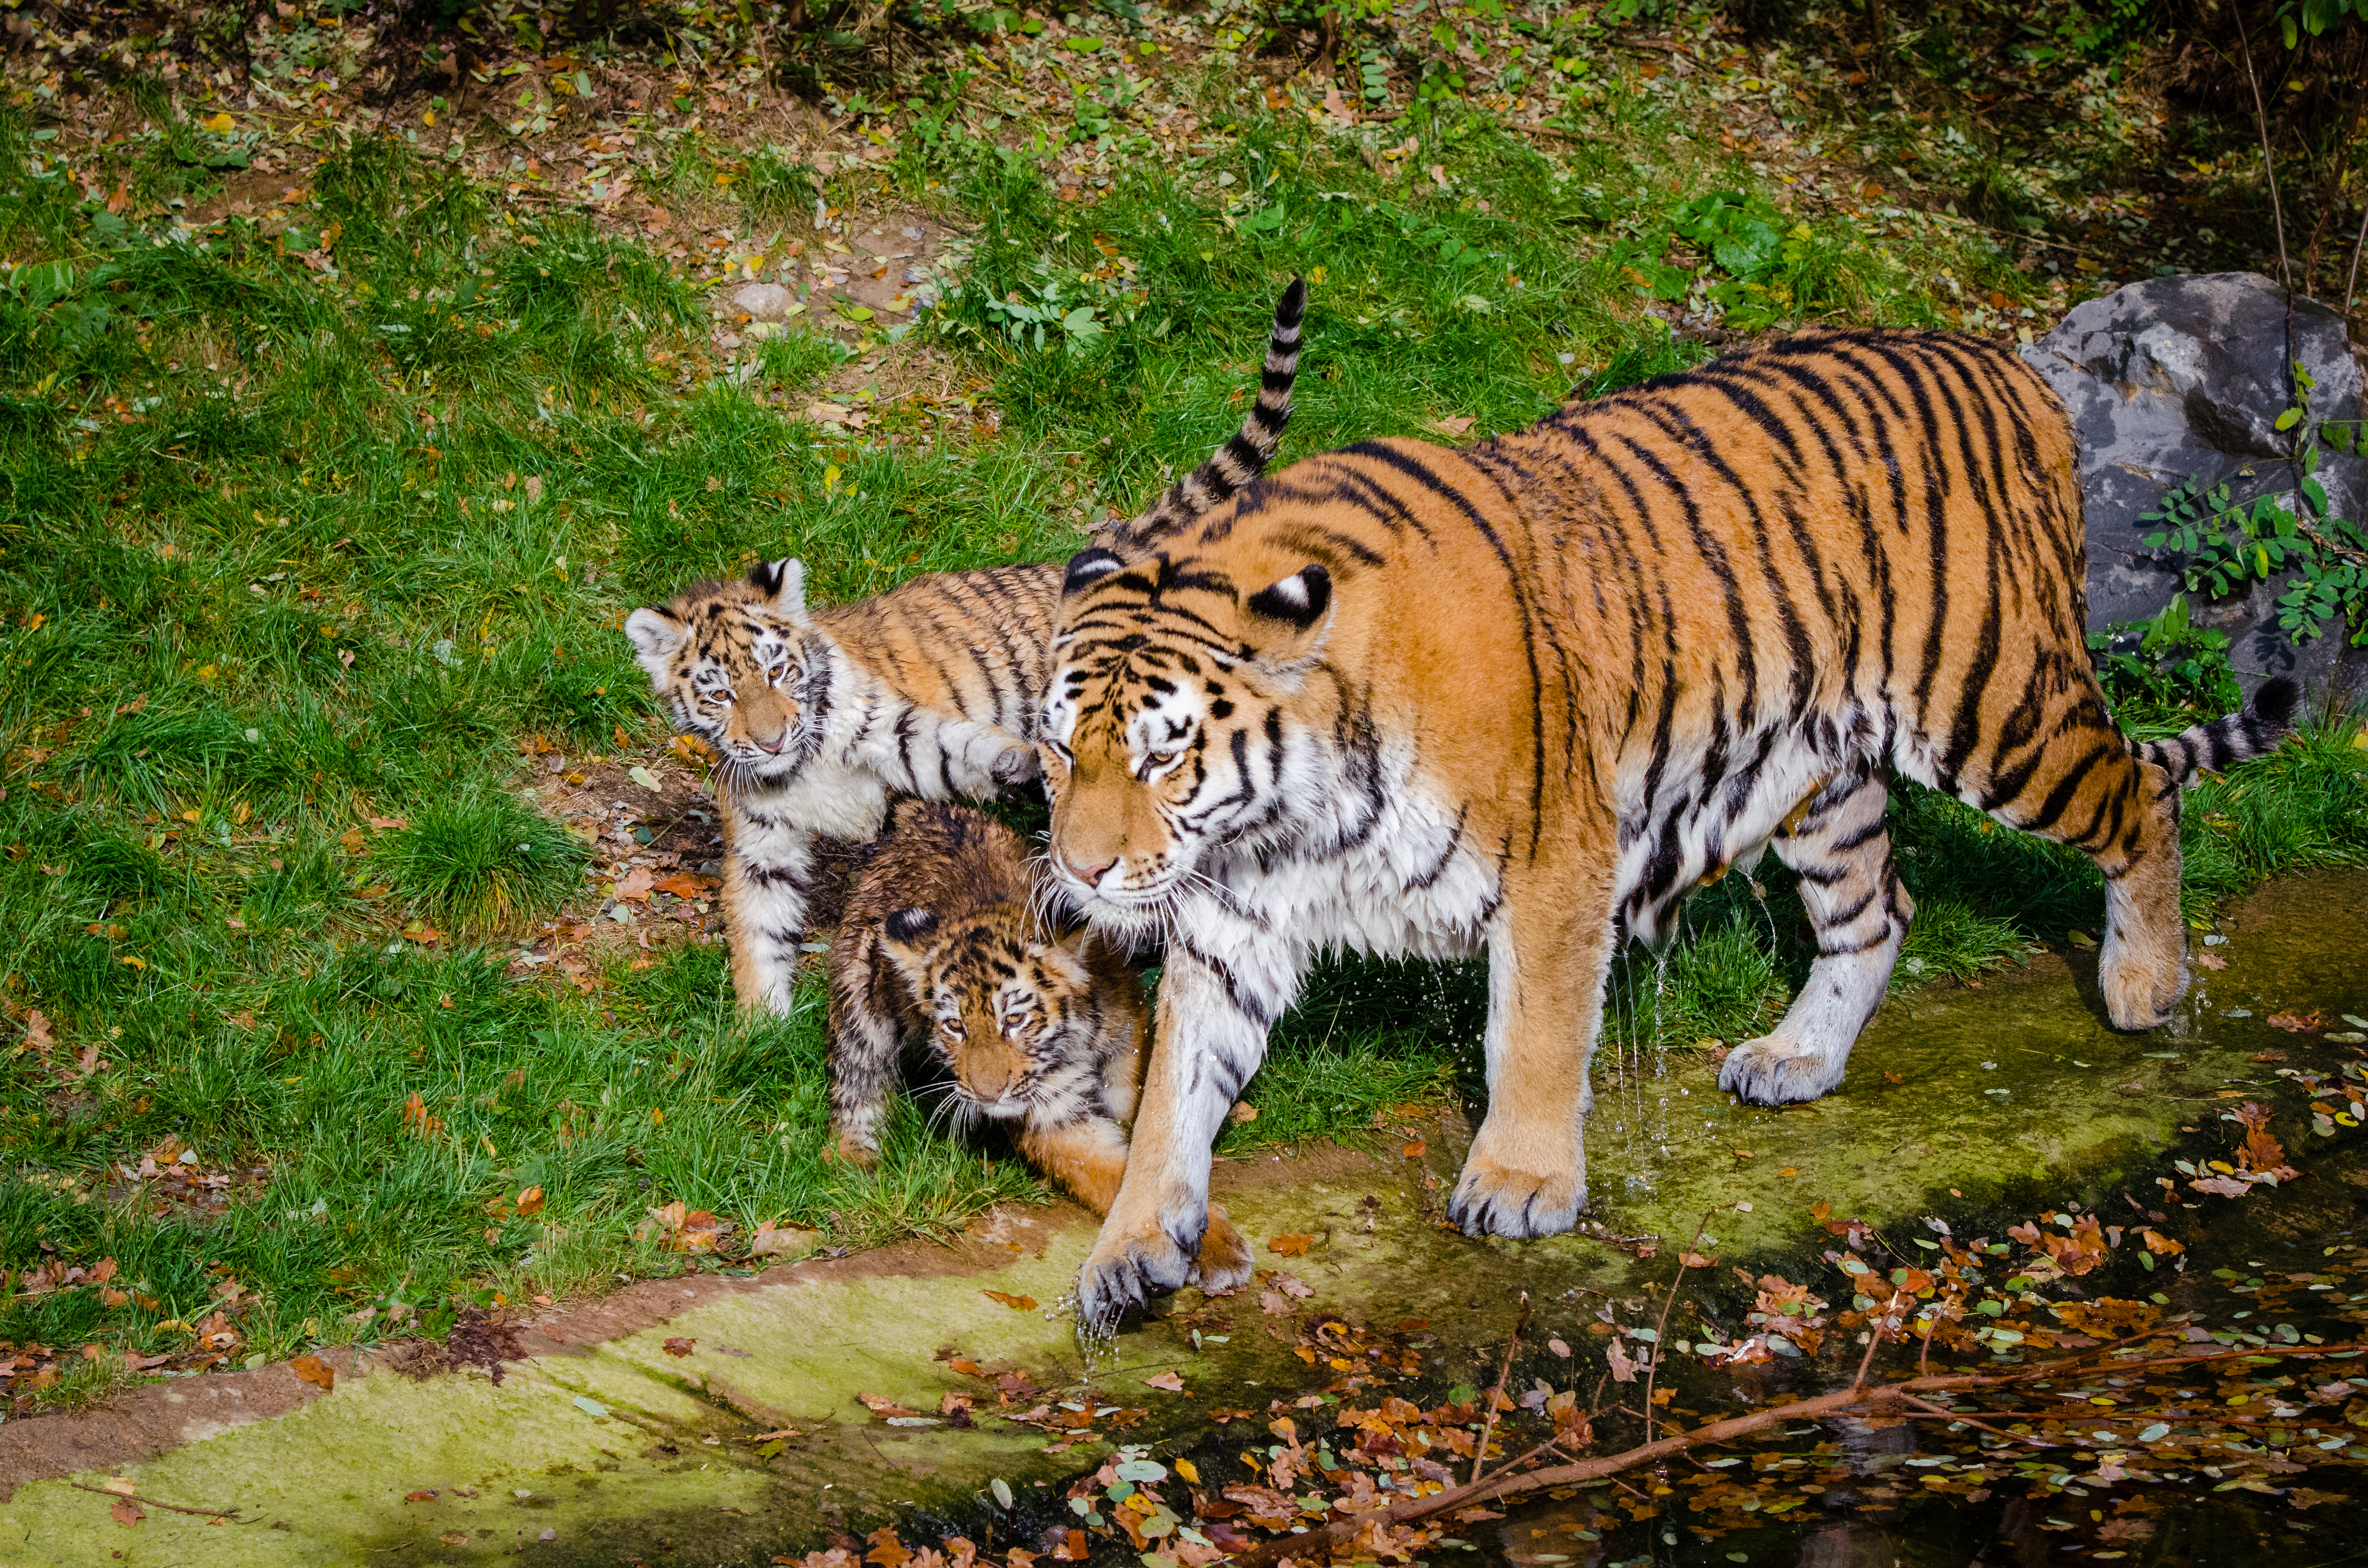
nature, white, animal, wildlife, zoo, fur, orange, green, cat, natural, feline, mammal, predator, fauna, eyes, de, tiger, eye, animals, stripes, vertebrate, germany, deutschland, weiss, natur, katze, tier, pretty, fell, tiere, tierpark, sibirischer, siberian, panthera, tigri, carnivore, ussuritiger, amurtiger, tigris, altaica, pelz, pelzig, streifen, weis, siberiese, tigre, tigresiberiano, duisburg, gr n, sib rie, big cats, cat like mammal